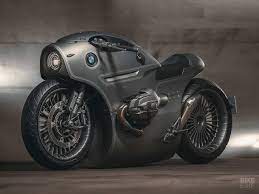
Vehicle type: Motorcycles